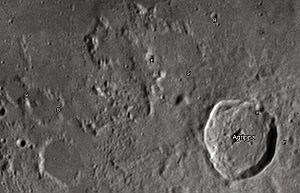
Agrippa est un cratère d'impact sur la face visible de la Lune. Le nom fut officiellement adopté par l'Union astronomique internationale en 1935, en référence à Agrippa.